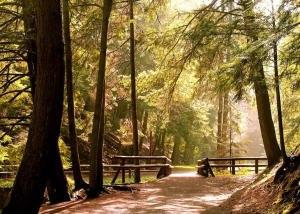
Truro est une ville du Centre de la Nouvelle-Écosse. Elle est le chef-lieu du comté de Colchester et est située au sud de la rivière Salmon, près de son embouchure sur la baie Cobequid.